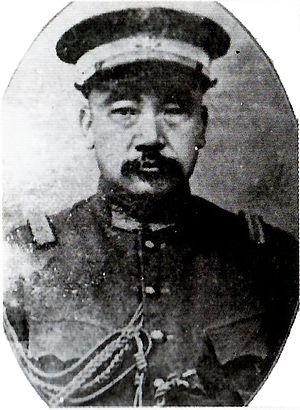
La période des seigneurs de la guerre chinois est une expression qui désigne la période de guerre civile de l'histoire de la Chine allant de 1916 à 1937. Au cours de cette période, la Chine s'est morcelée en de nombreuses factions et cliques militaires. Cela s'est amorcé au début de 1916 avec la mort de Yuan Shikai et s'est fini avec la fin de l'expédition du Nord et la réunification chinoise de 1928. Mais après cette date, il subsistait en Chine de puissants gouverneurs militaires locaux indépendants jusqu'à l'invasion japonaise de 1937 et la constitution du second front uni. Il faudra attendre la fin de la guerre civile chinoise en 1949 et la victoire de Mao Zedong pour que la Chine n'ait plus de seigneurs de la guerre.
La clique de Guizhou est une faction militaire chinoise de l'époque des seigneurs de la guerre qui a contrôlé et dominé la province du Guizhou de 1916 à 1925.